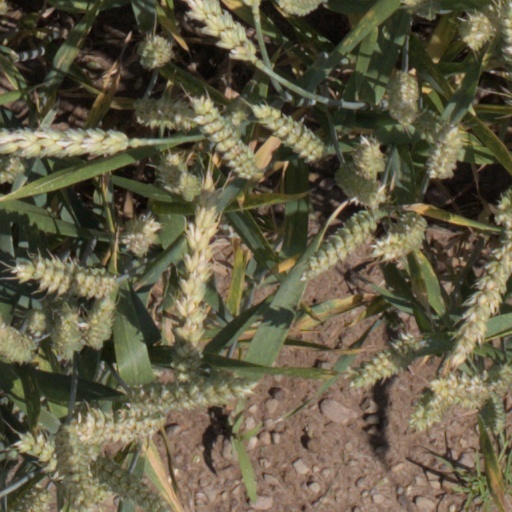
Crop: wheat